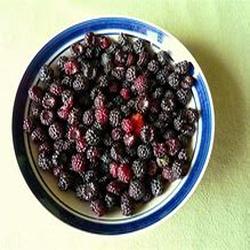
Label: Blackberry